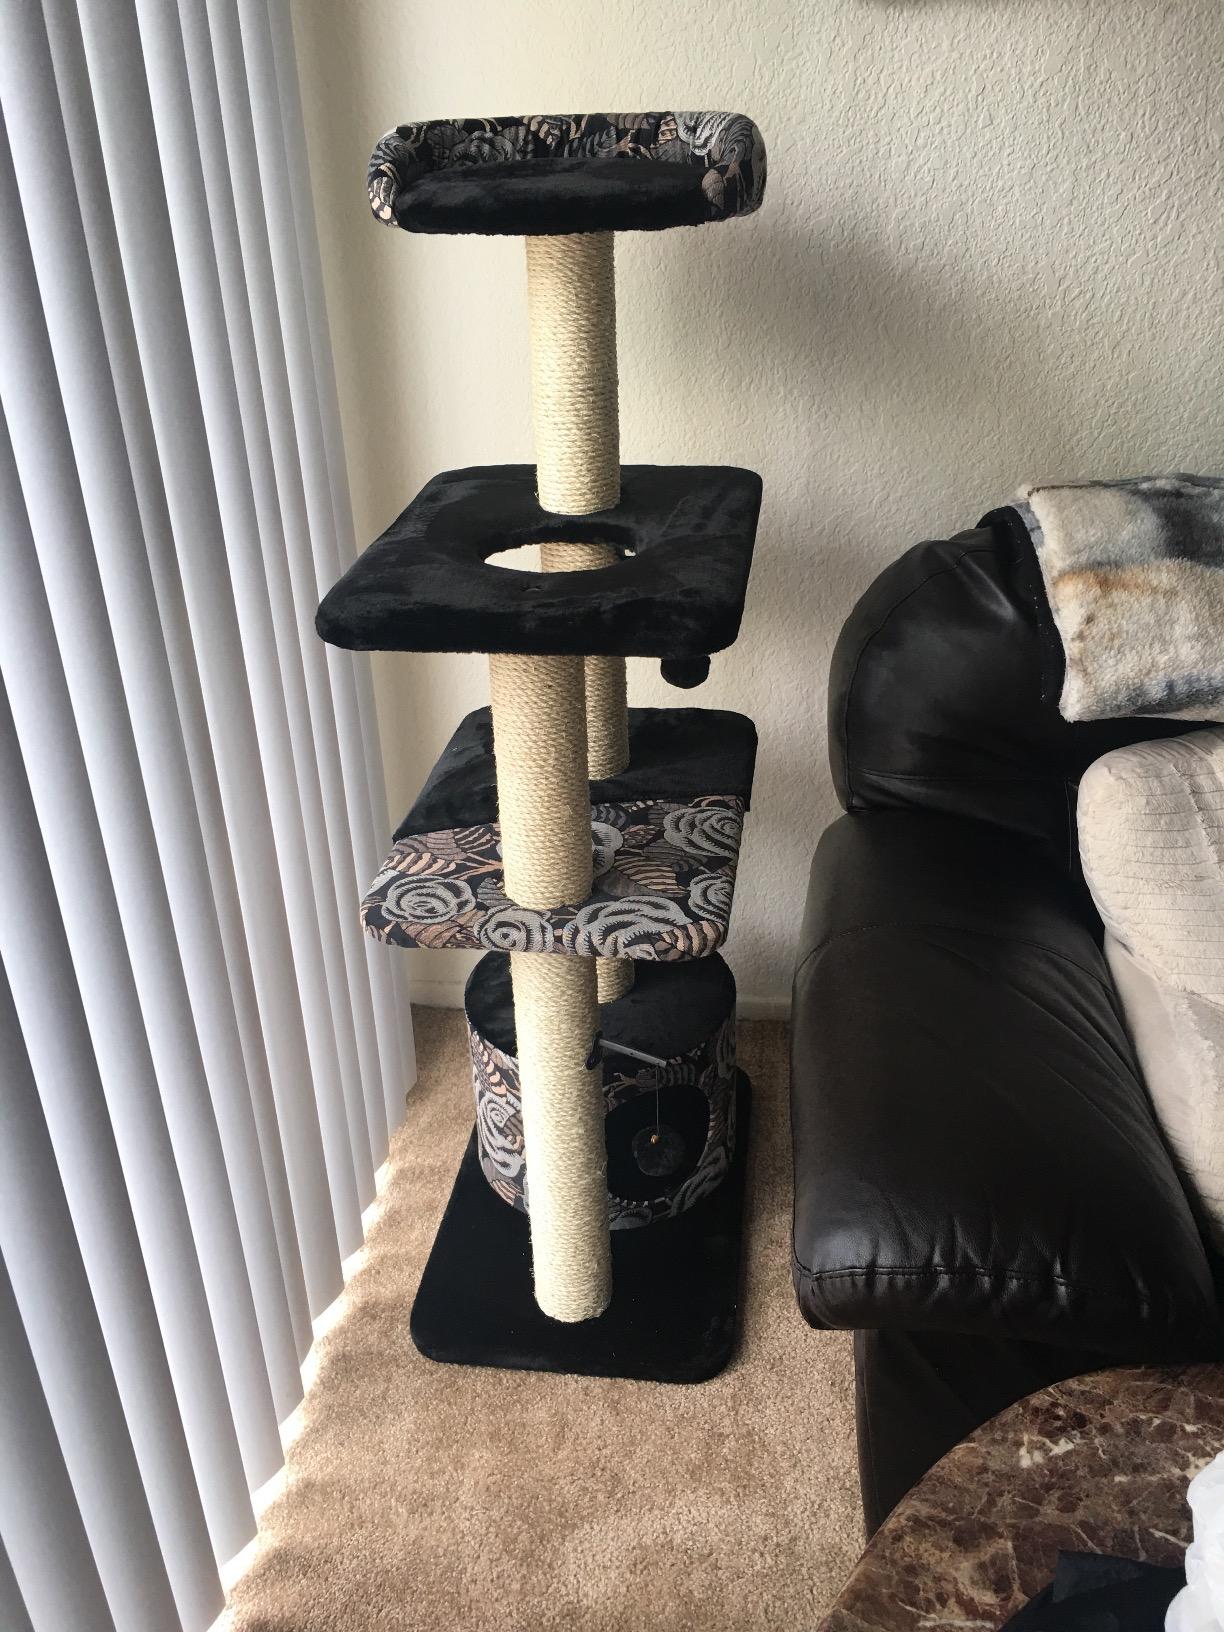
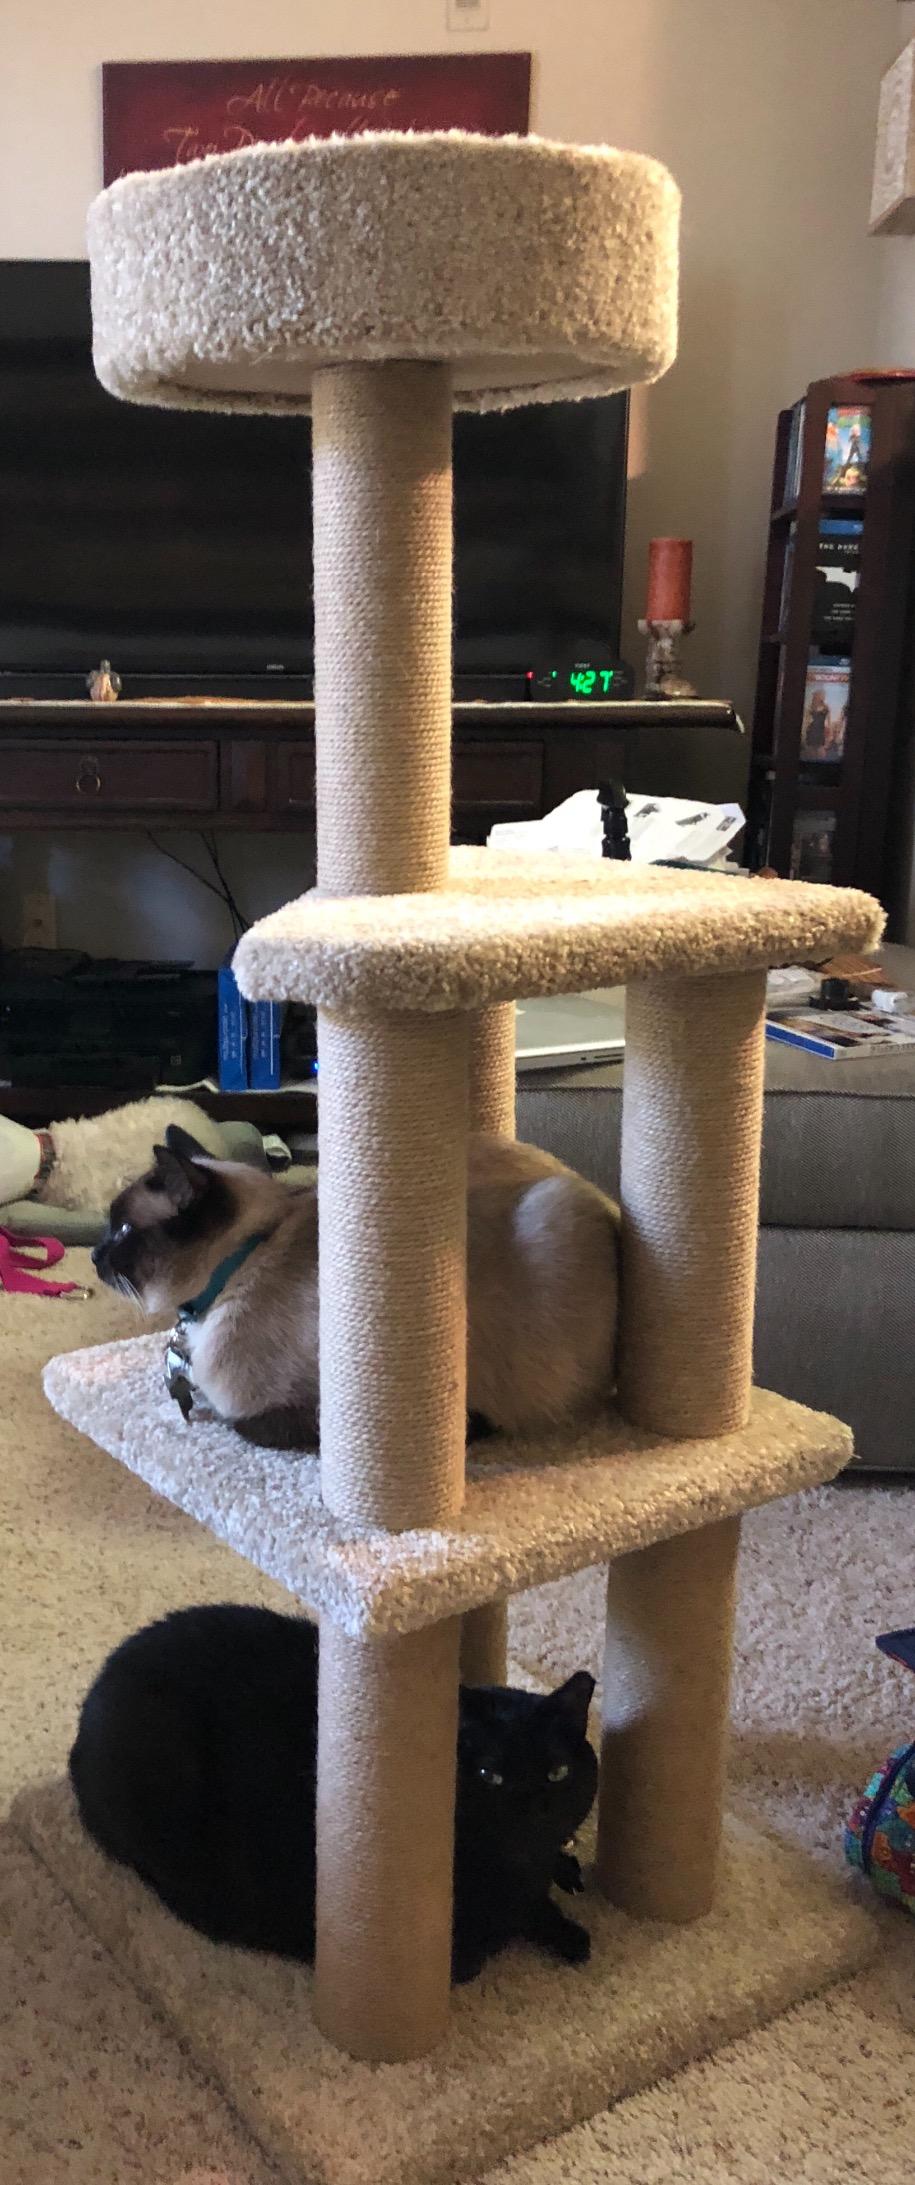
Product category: items_cat tree
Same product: no